Regio Cantiere di Castellammare di Stabia

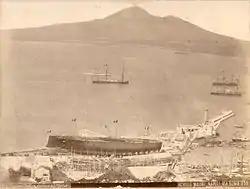
Launching of the ironclad "Italia" in 1880

The Regio Cantiere di Castellammare di Stabia (Royal Dockyard of Castellammare di Stabia) was founded in 1783 by Sir John Acton, Prime Minister of Ferdinand IV of the Kingdom of Naples. Its first vessel, the , was completed three years later. The shipyard was initially unable to build more than one ship of the line and a frigate simultaneously until it was enlarged by order of King Joachim Murat in 1808. It built its first steam-powered ship in the early 1840s.